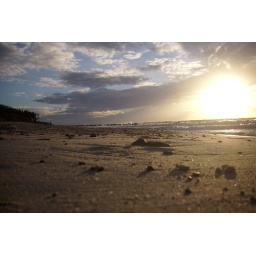
... wind blows over the beach and everytime you open your mouth, you got the sand between your teeth - crunch ...